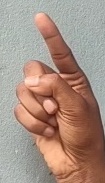
ASL sign: Z